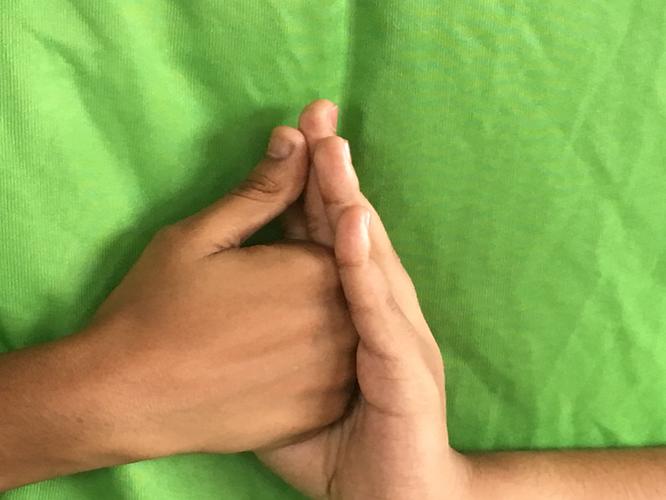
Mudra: Shanka
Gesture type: double_hand